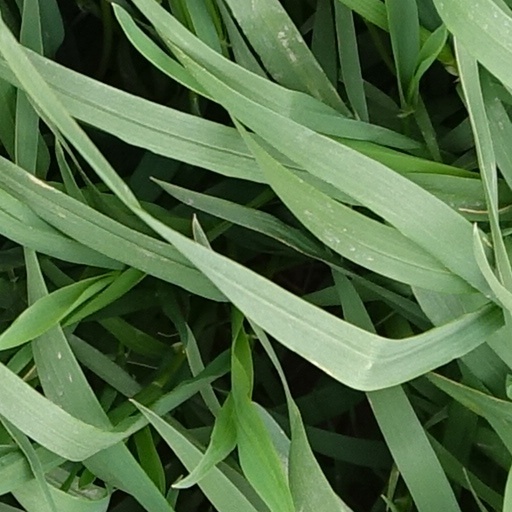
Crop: wheat